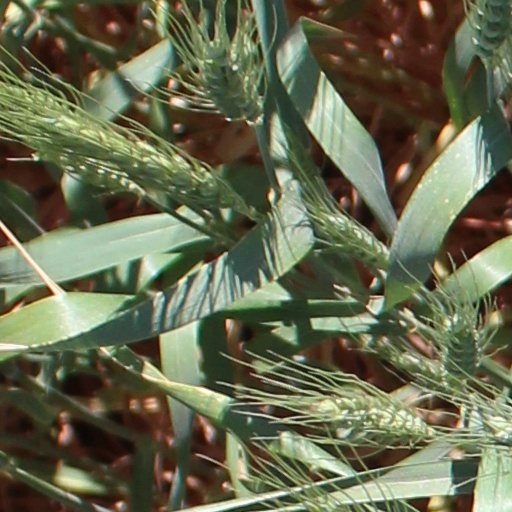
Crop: wheat